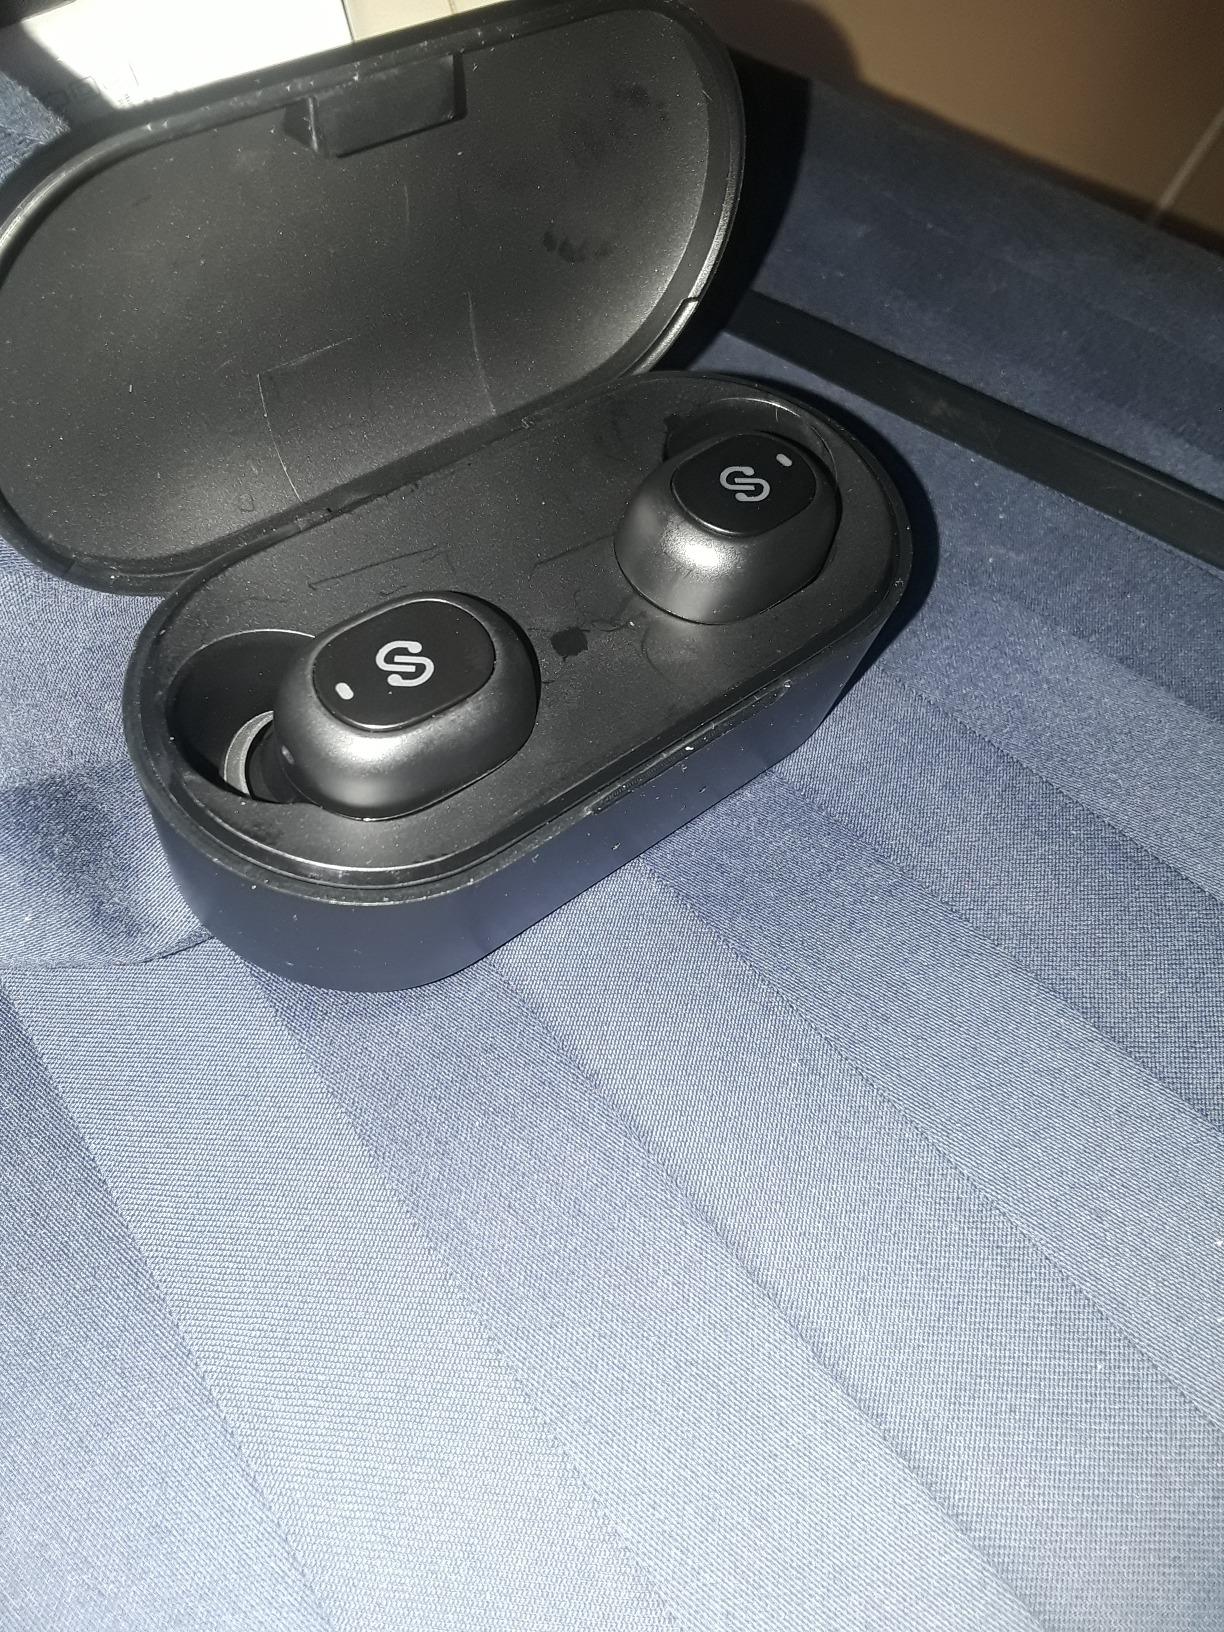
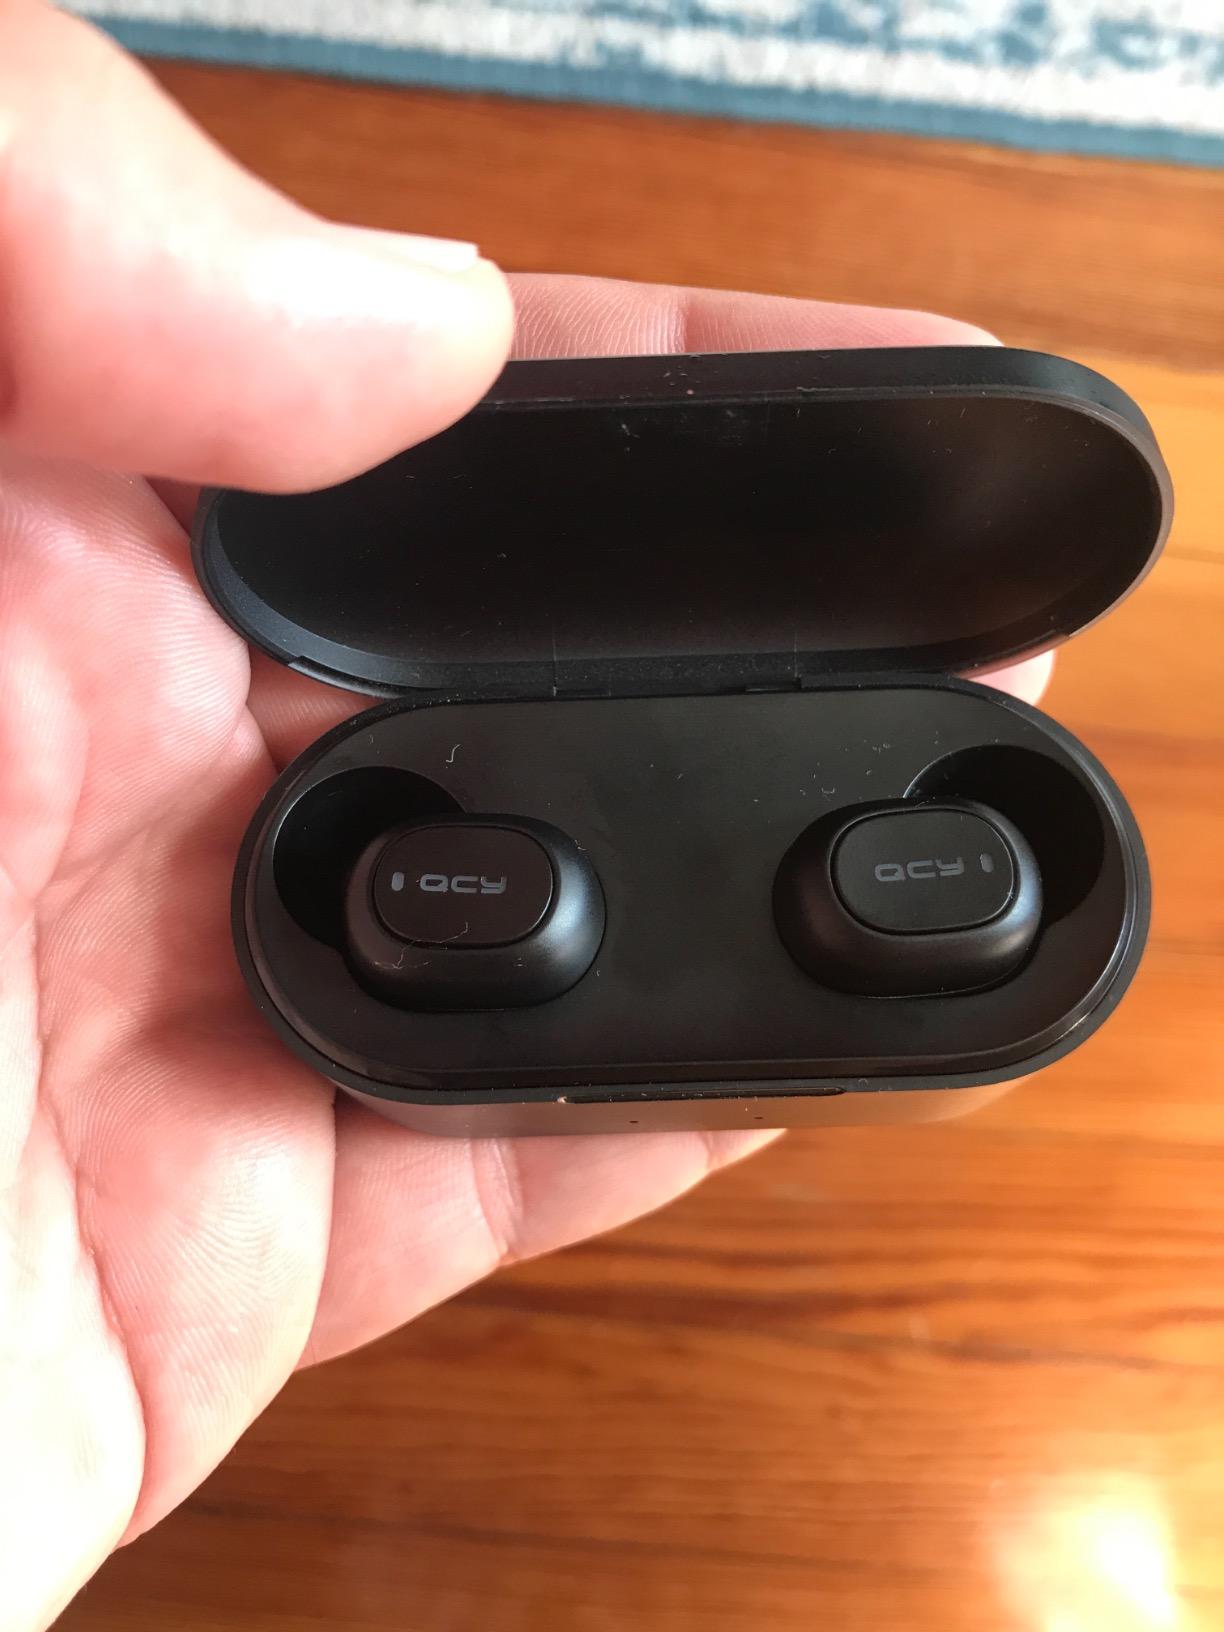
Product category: earbuds
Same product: no